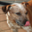
Label: dog